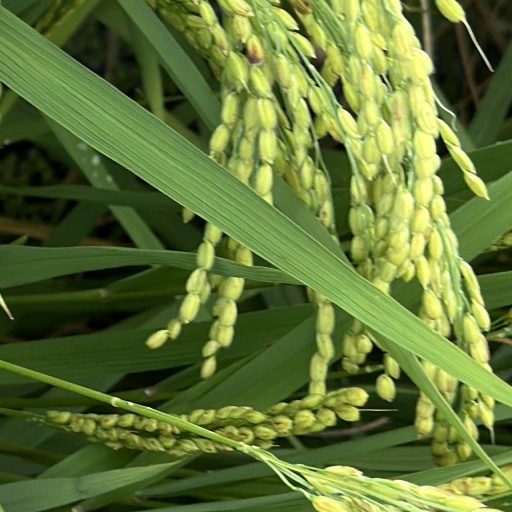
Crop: rice